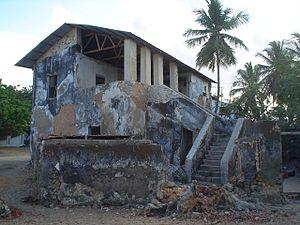
Maison Livingstone, Mikindani, Tanzanie